Minnaminungu

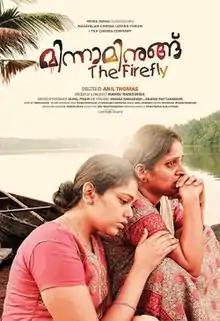

Minnaminungu is a 2017 Indian Malayalam-language film directed by Anil Thomas and written by Manoj Ramsingh.